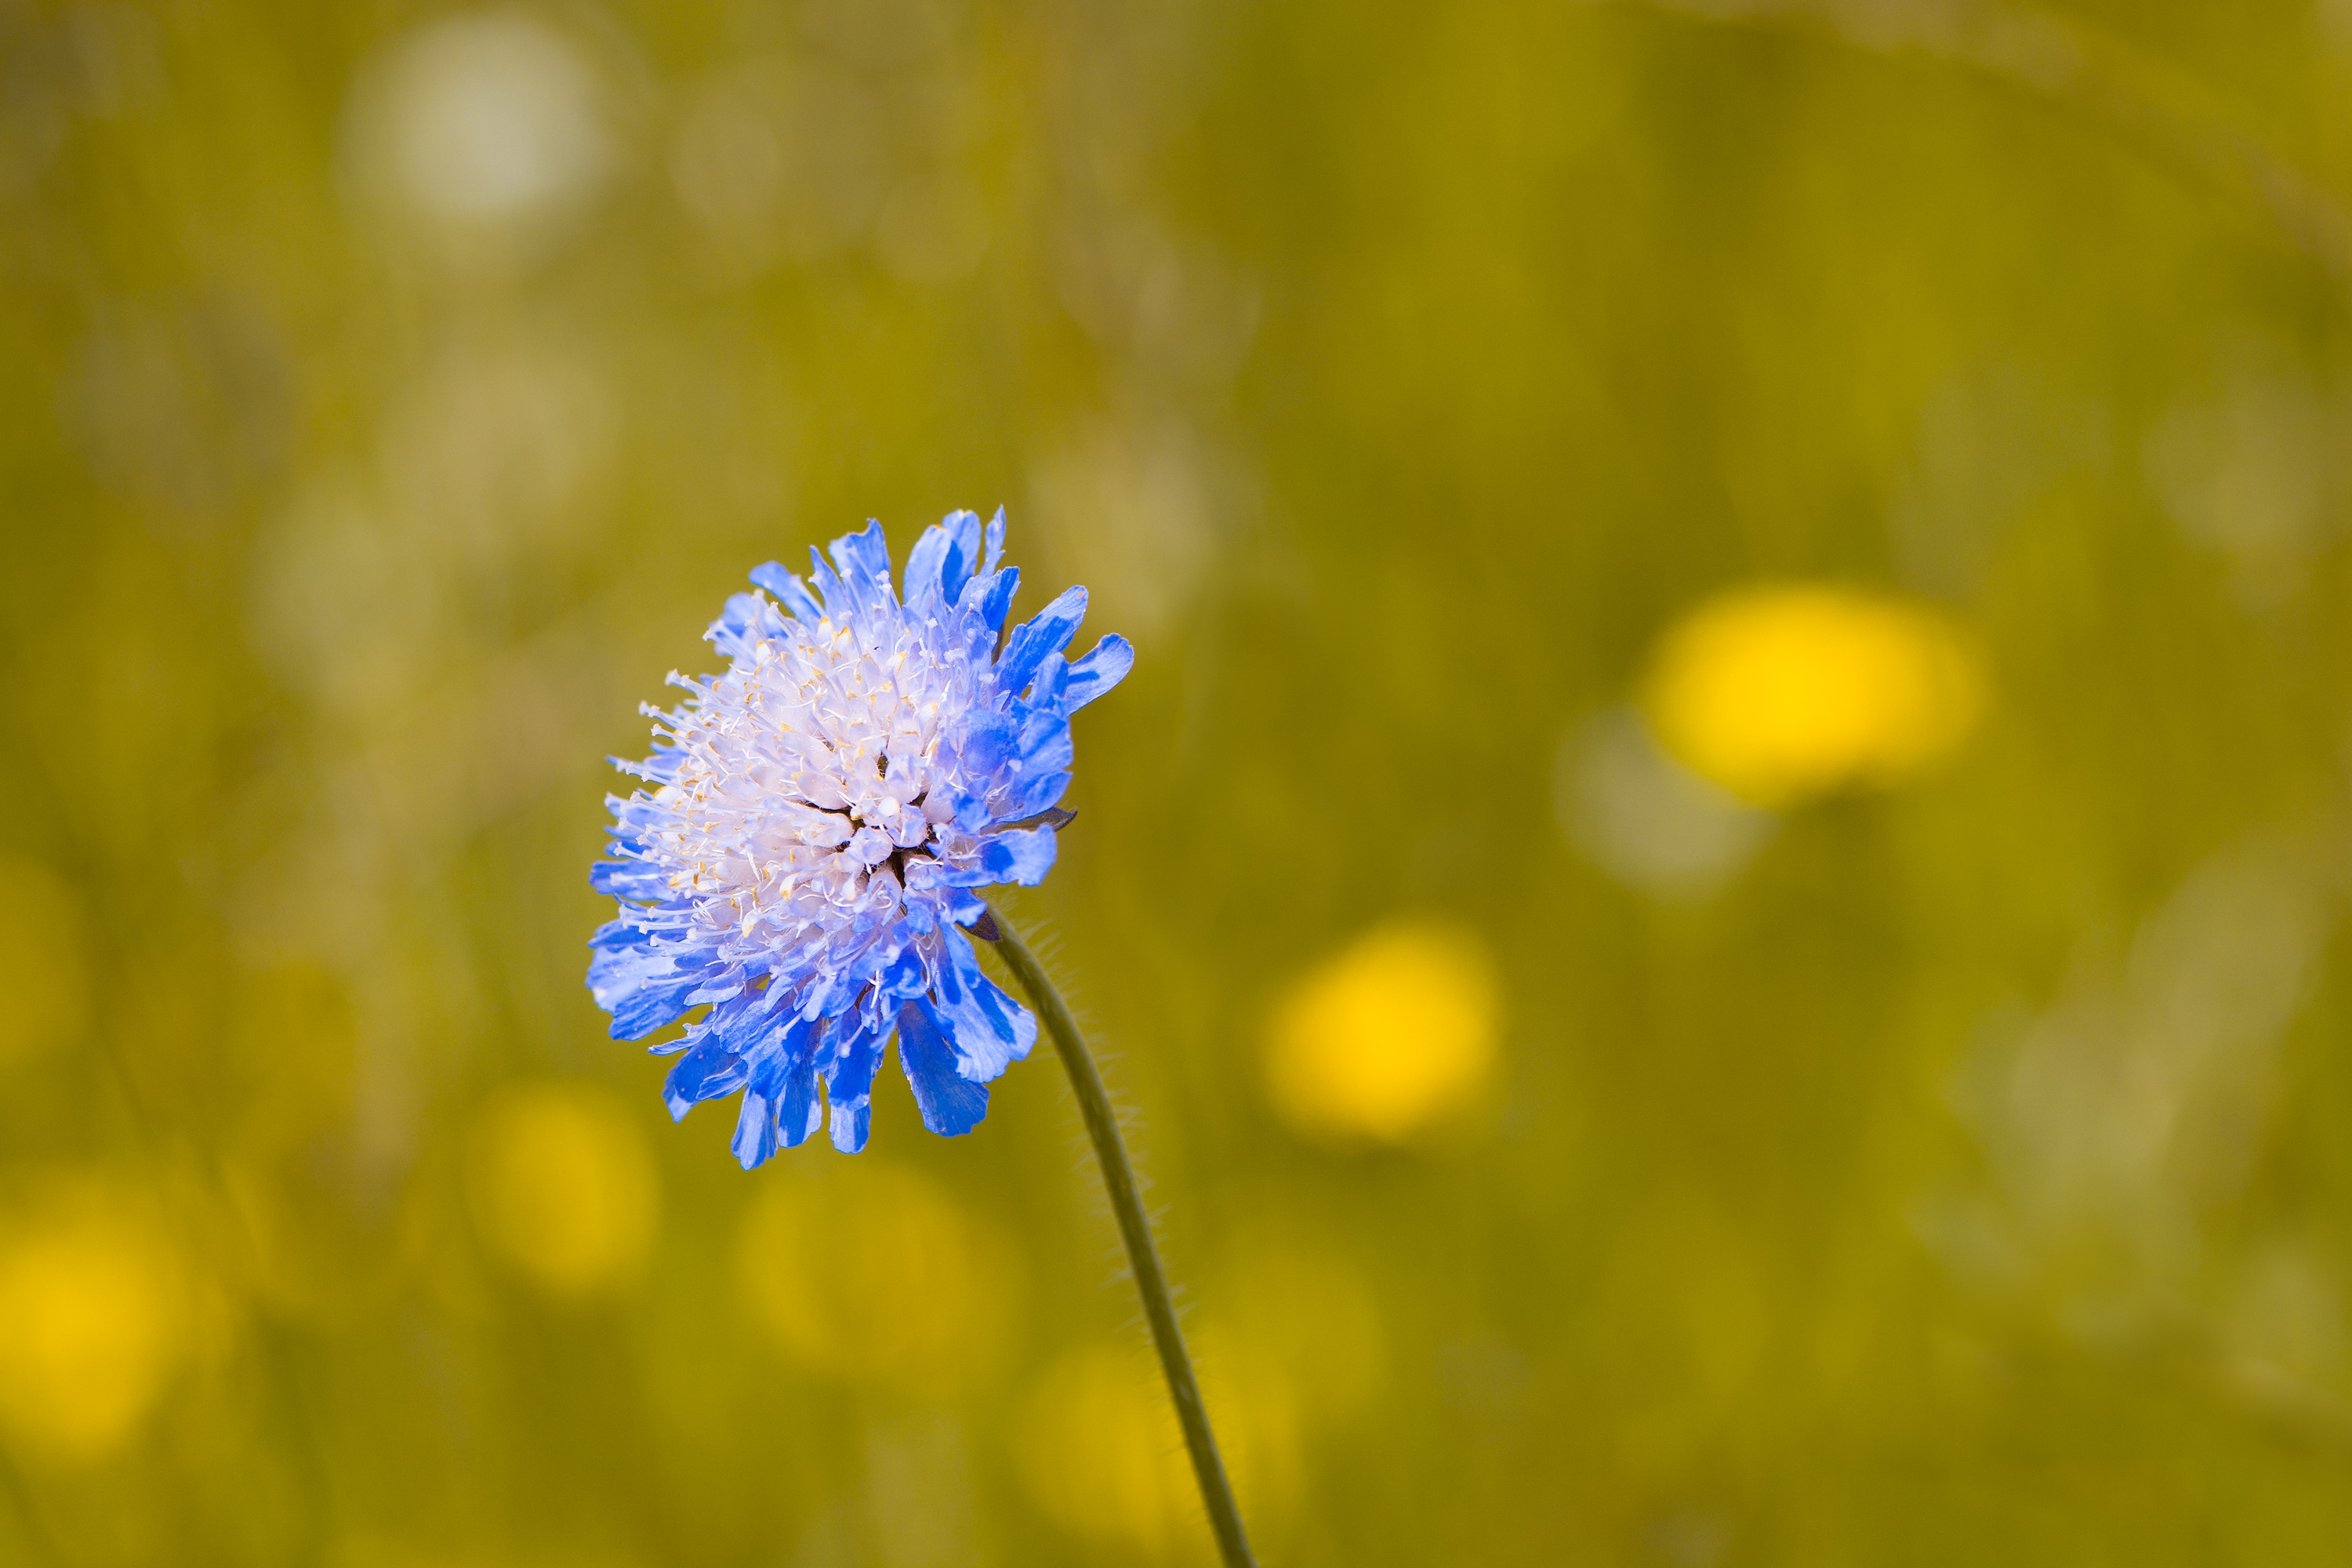
nature, grass, blossom, plant, field, photography, meadow, dandelion, sunlight, leaf, flower, petal, bloom, summer, pollen, green, produce, blue, yellow, close, flora, wild flower, blue flower, wildflower, close up, pointed flower, purple flower, nectar, macro photography, flowering plant, daisy family, deaf skabiose, scabiosa columbaria, blue wiesenblume, caprifoliaceae, plant stem, land plant